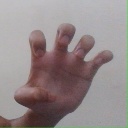
अक्षर: झ